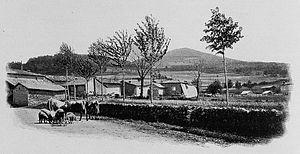
Dictionnaire illustré des communes du département du Rhône. Tome 1 / par MM. E. de Rolland et D. Clouzet.
Chénelette est une commune française, située dans le département du Rhône en région Auvergne-Rhône-Alpes.